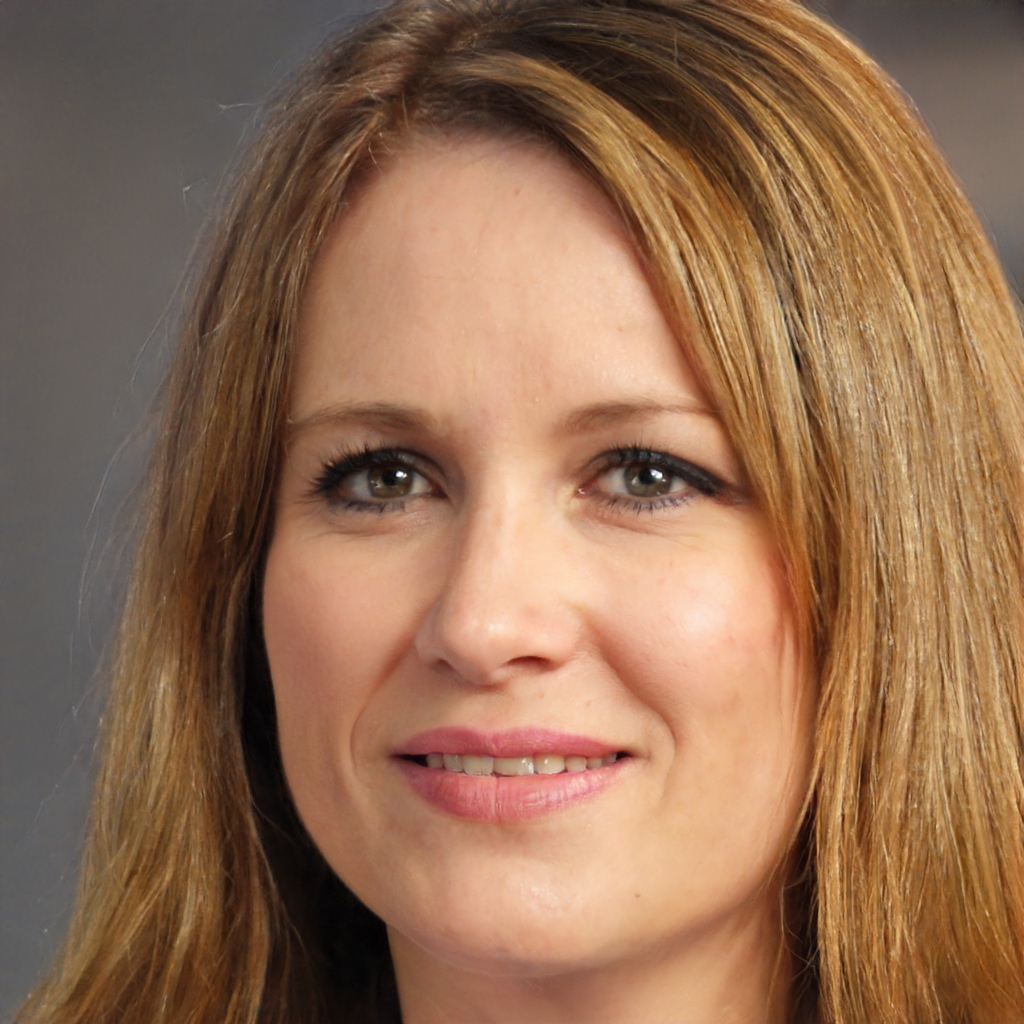
Gender: Female